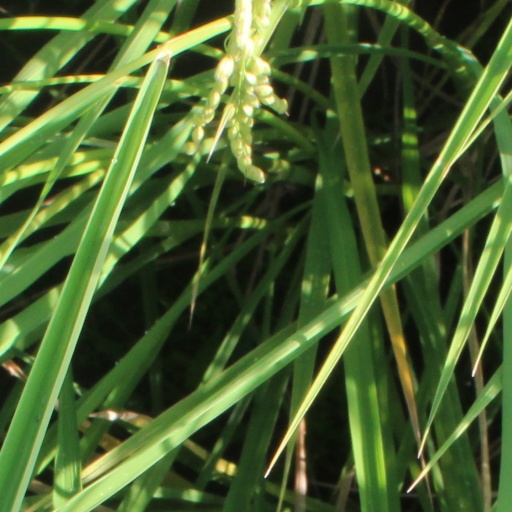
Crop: rice